Académica do Sal

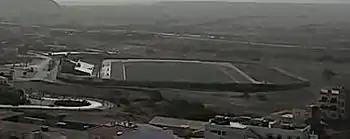
Estádio Marcelo Leitão, the home field of Académica do Sal

Estádio Marcelo Leitão is a multi-use stadium in Espargos, Cape Verde. It is currently used mostly for football matches. The stadium holds 8,000. The stadium has seat rows in the east side and is east-southeast of the city center and Monte Curral. The stadium is home to the two best football clubs on the island, the other being Académico do Aeroporto, other clubs based in Espargos includes Juventude which is based in Morro Curral and the stadium is being located inside the neighborhood. Other clubs based in Espargos but a neighborhood includes the newly established clubs of Gaviões and Chã de Matias. Clubs playing the stadium but based on other parts of the island include Santa Maria, SC Verdun Pedra de Lume, Palmeira de Santa Maria and ASGUI, Florença.